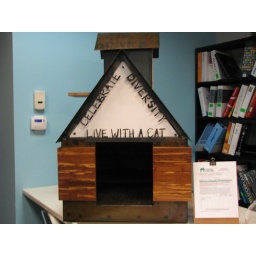
This second place winner provides dog shelter below with a little cat house above, complete with a &amp;quot;Welcome Mice&amp;quot; mat!